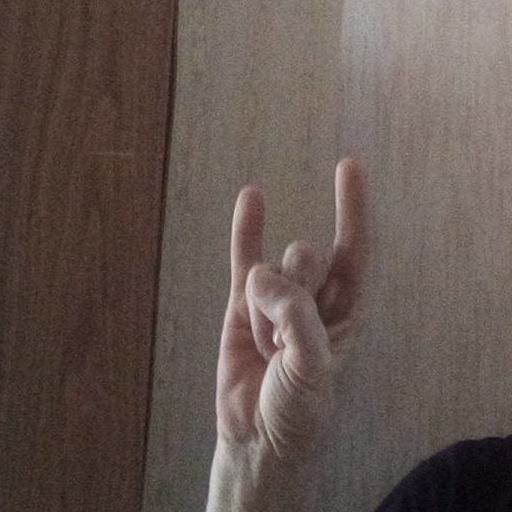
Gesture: rock